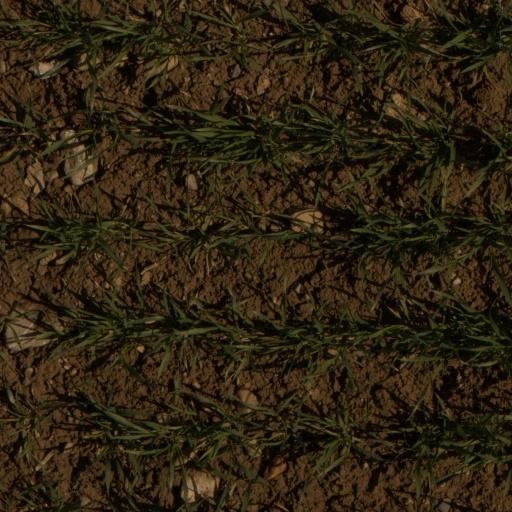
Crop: wheat